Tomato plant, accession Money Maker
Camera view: vertical (180 deg); turntable rotation: 90 degrees
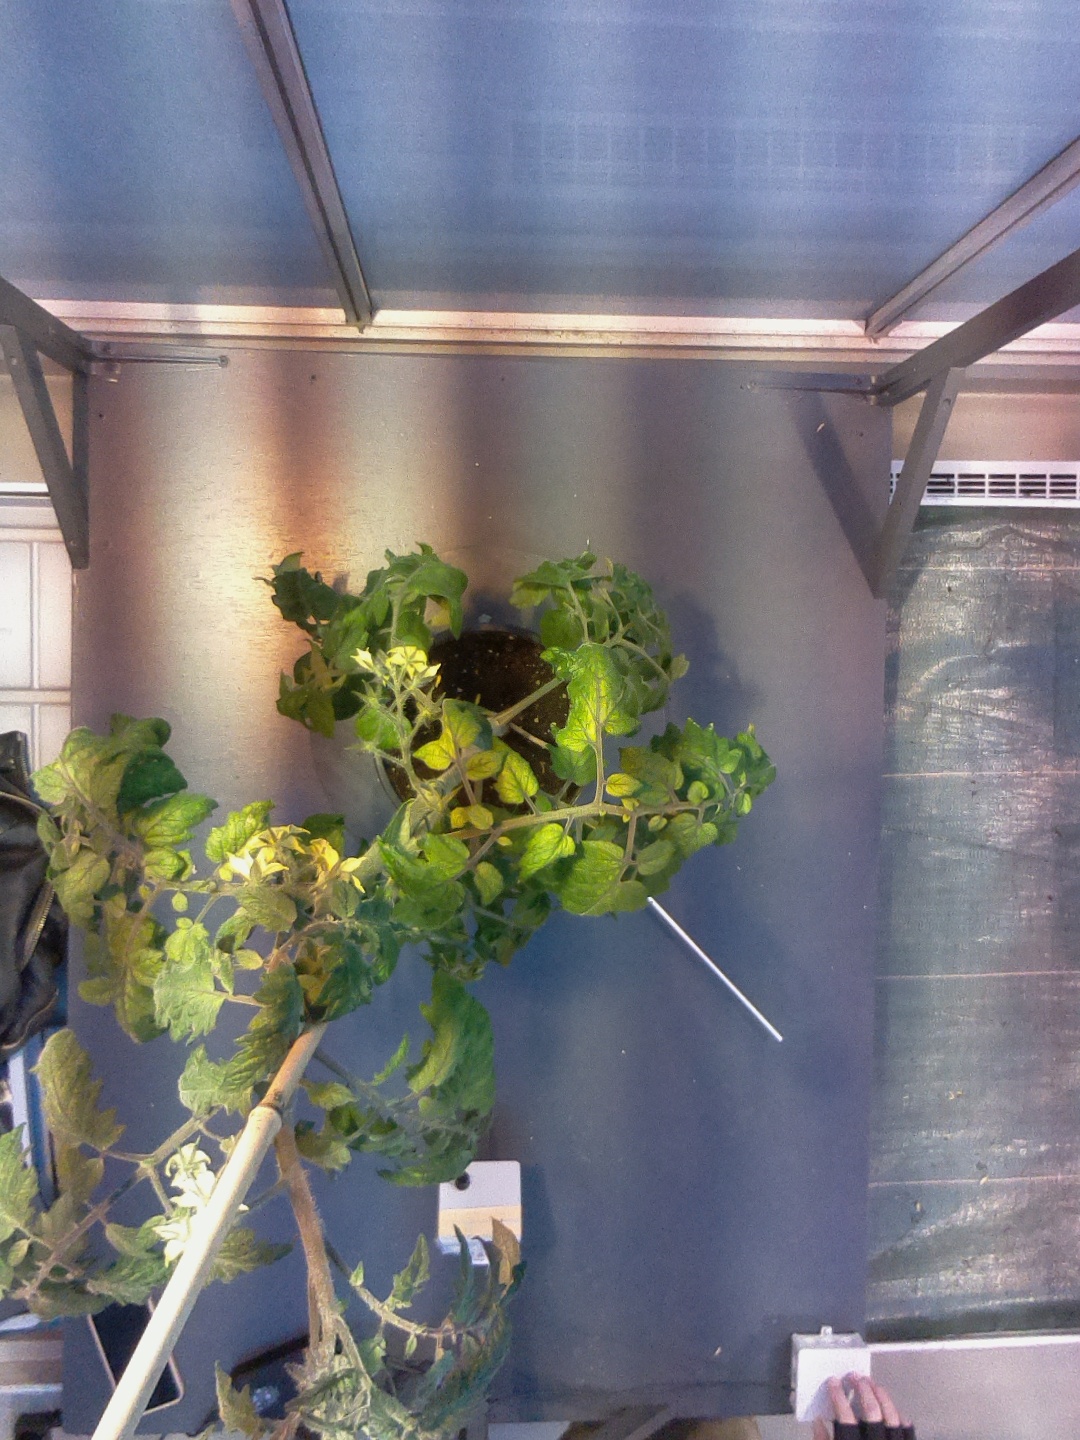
BBCH growth stage 69: End of flowering, 90%-100% of flowers open, more petals falling